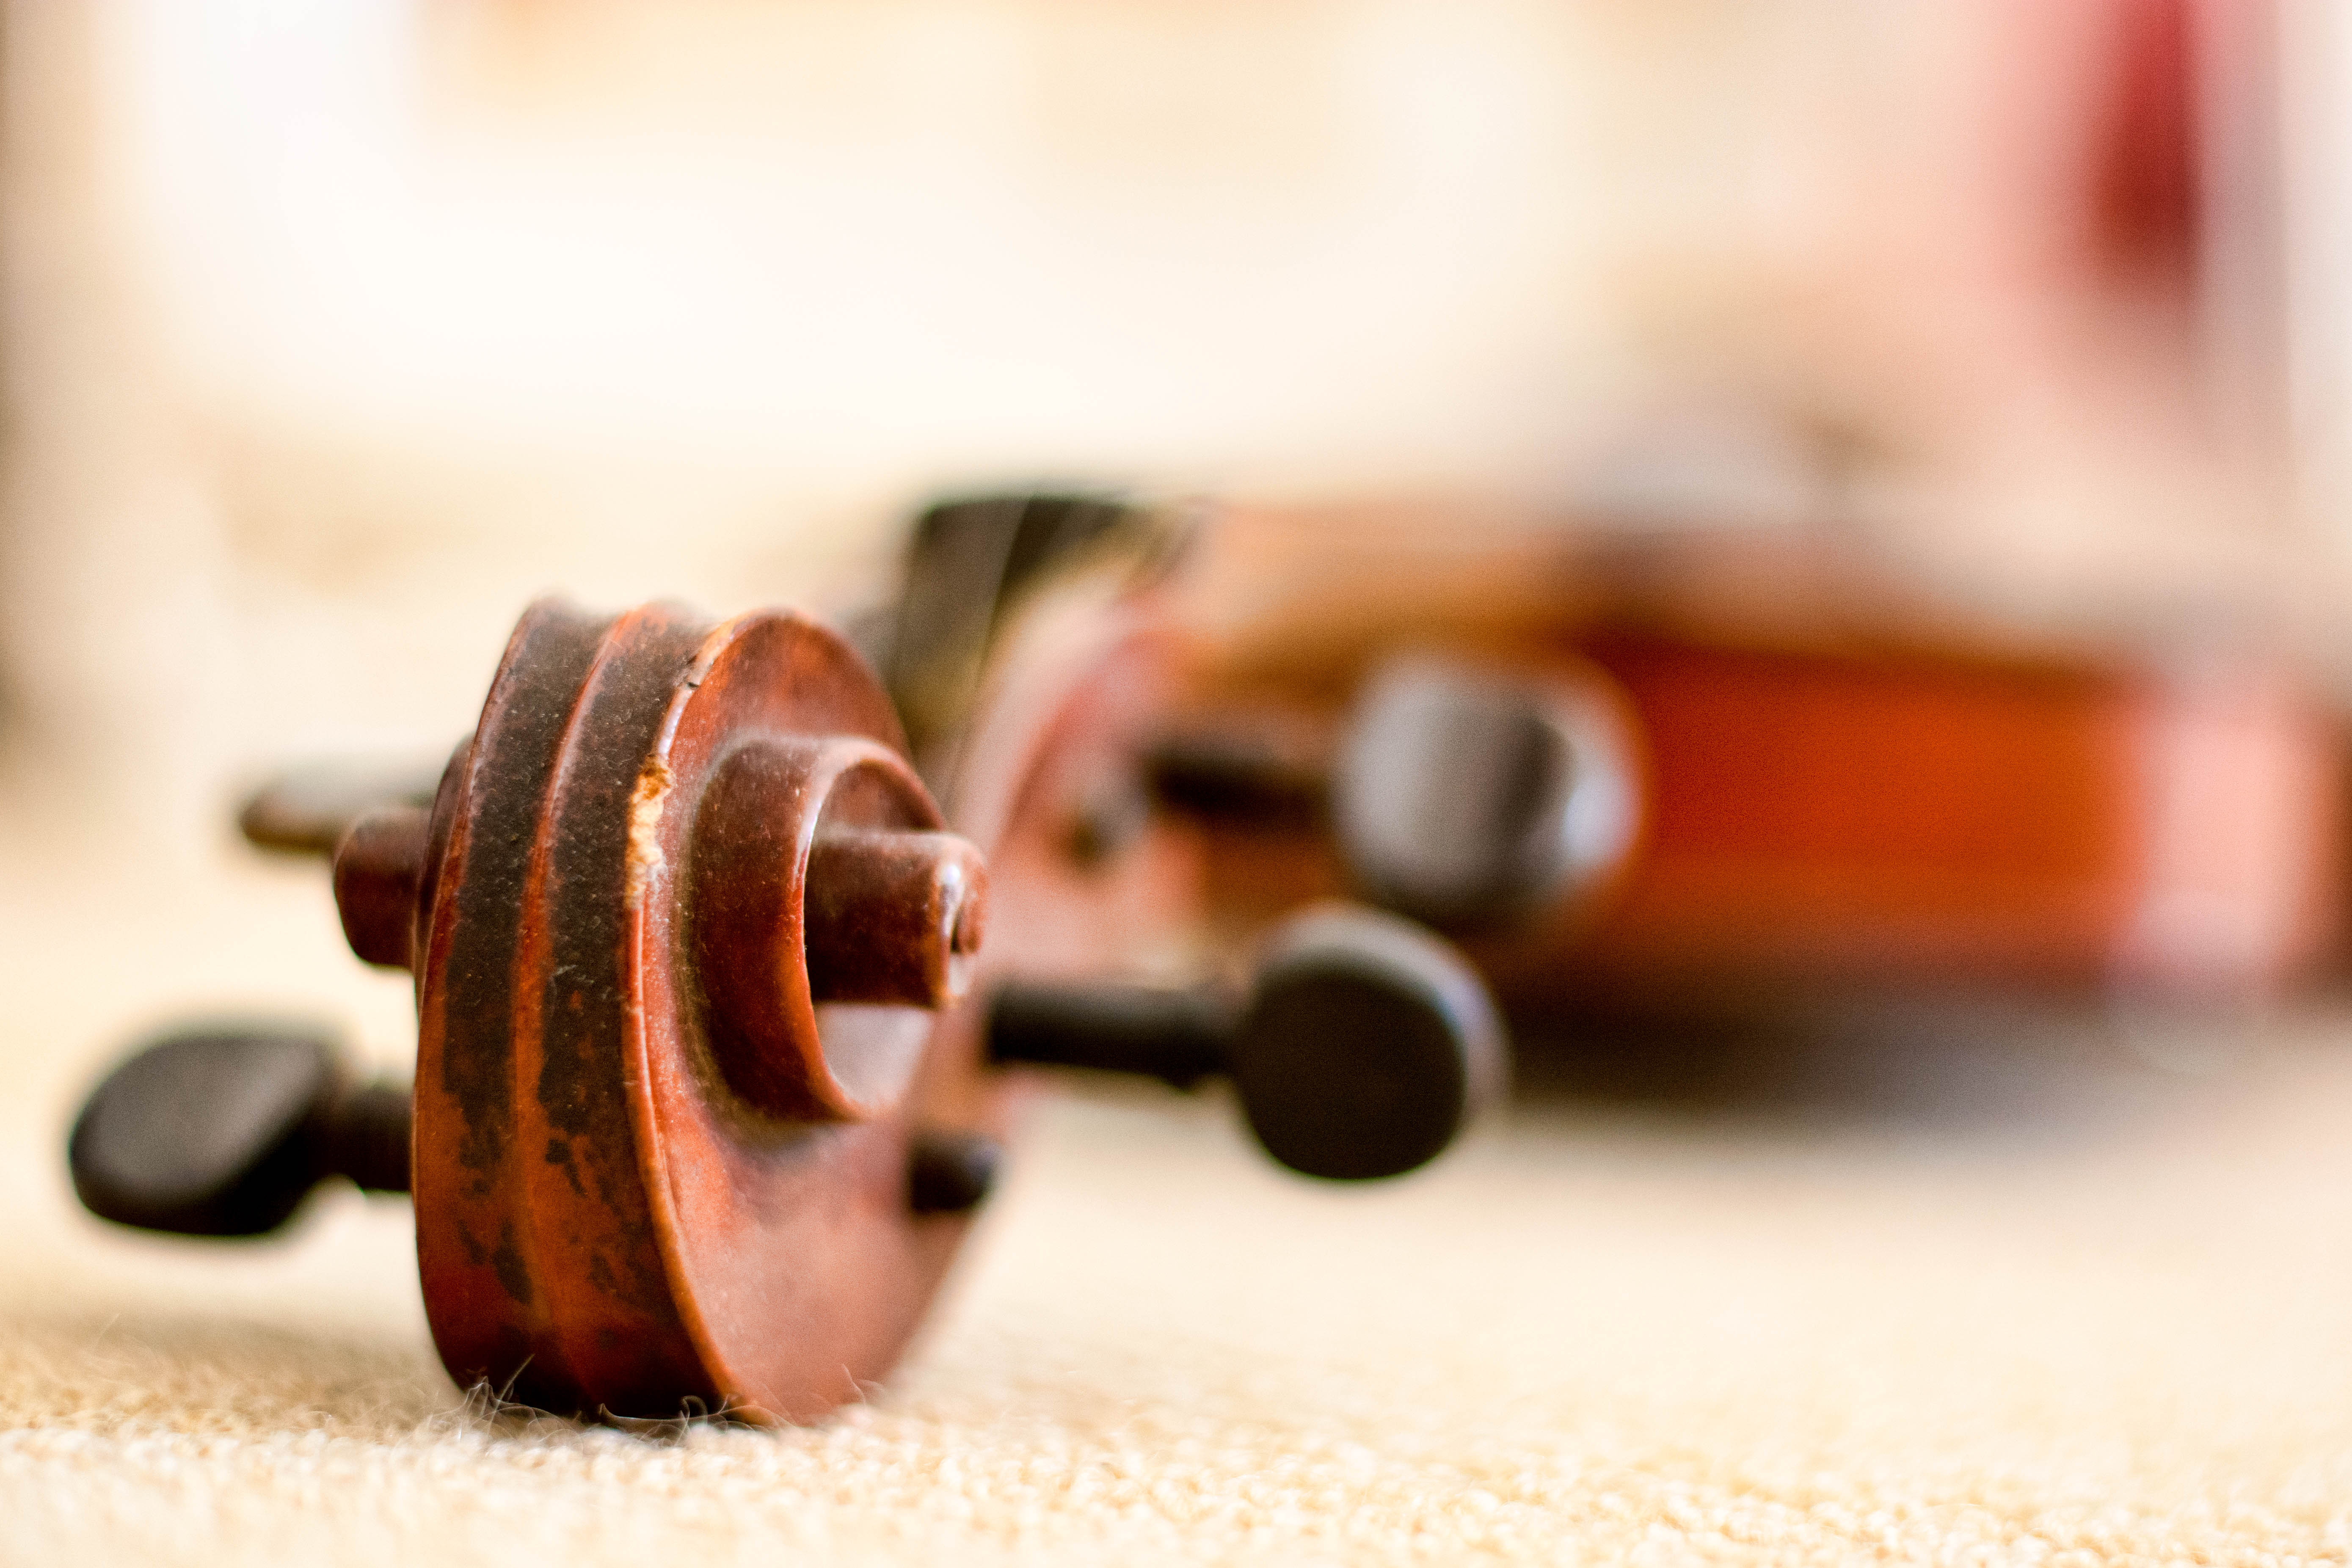
hand, music, guitar, instrument, musical instrument, close up, violin, oldviolin, string instrument, bowed string instrument